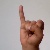
The image shows a hand gesture representing the letter 'I' in Indian Sign Language.